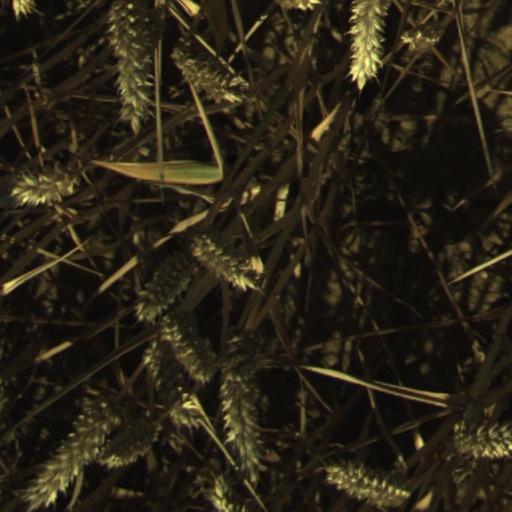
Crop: wheat